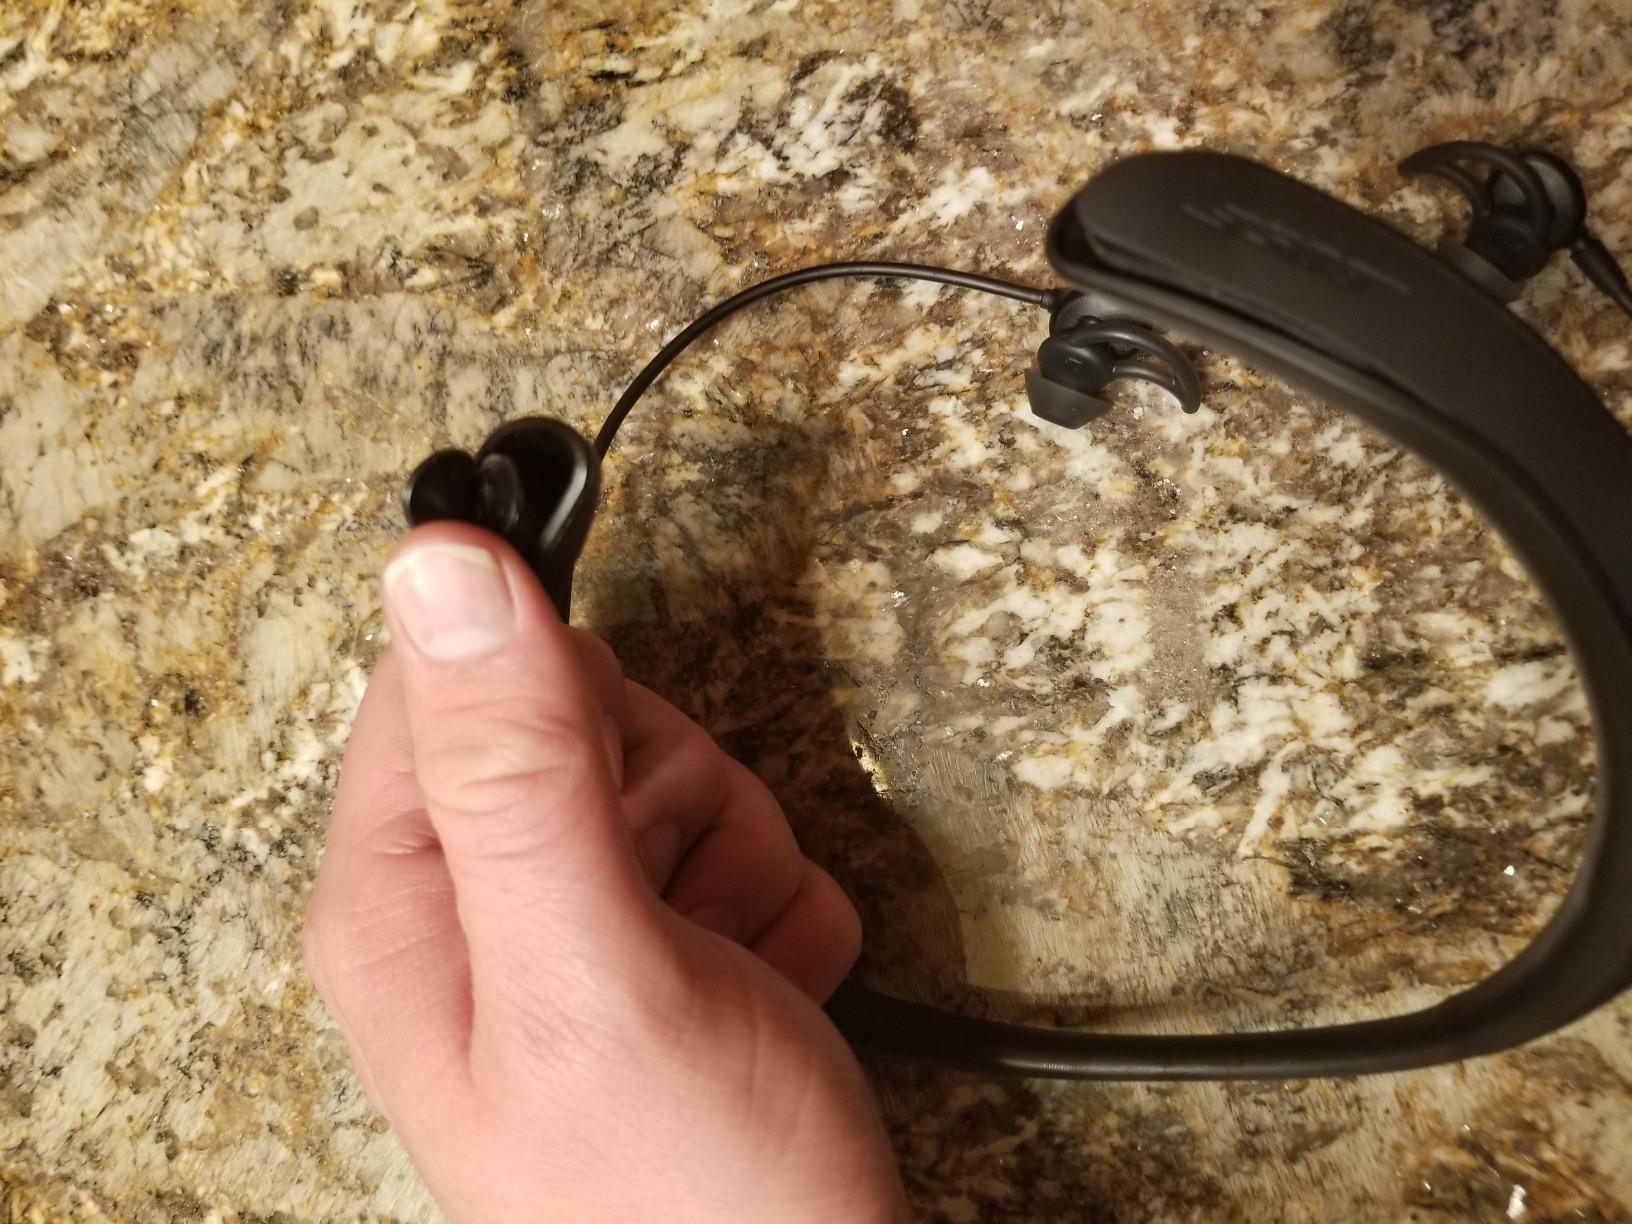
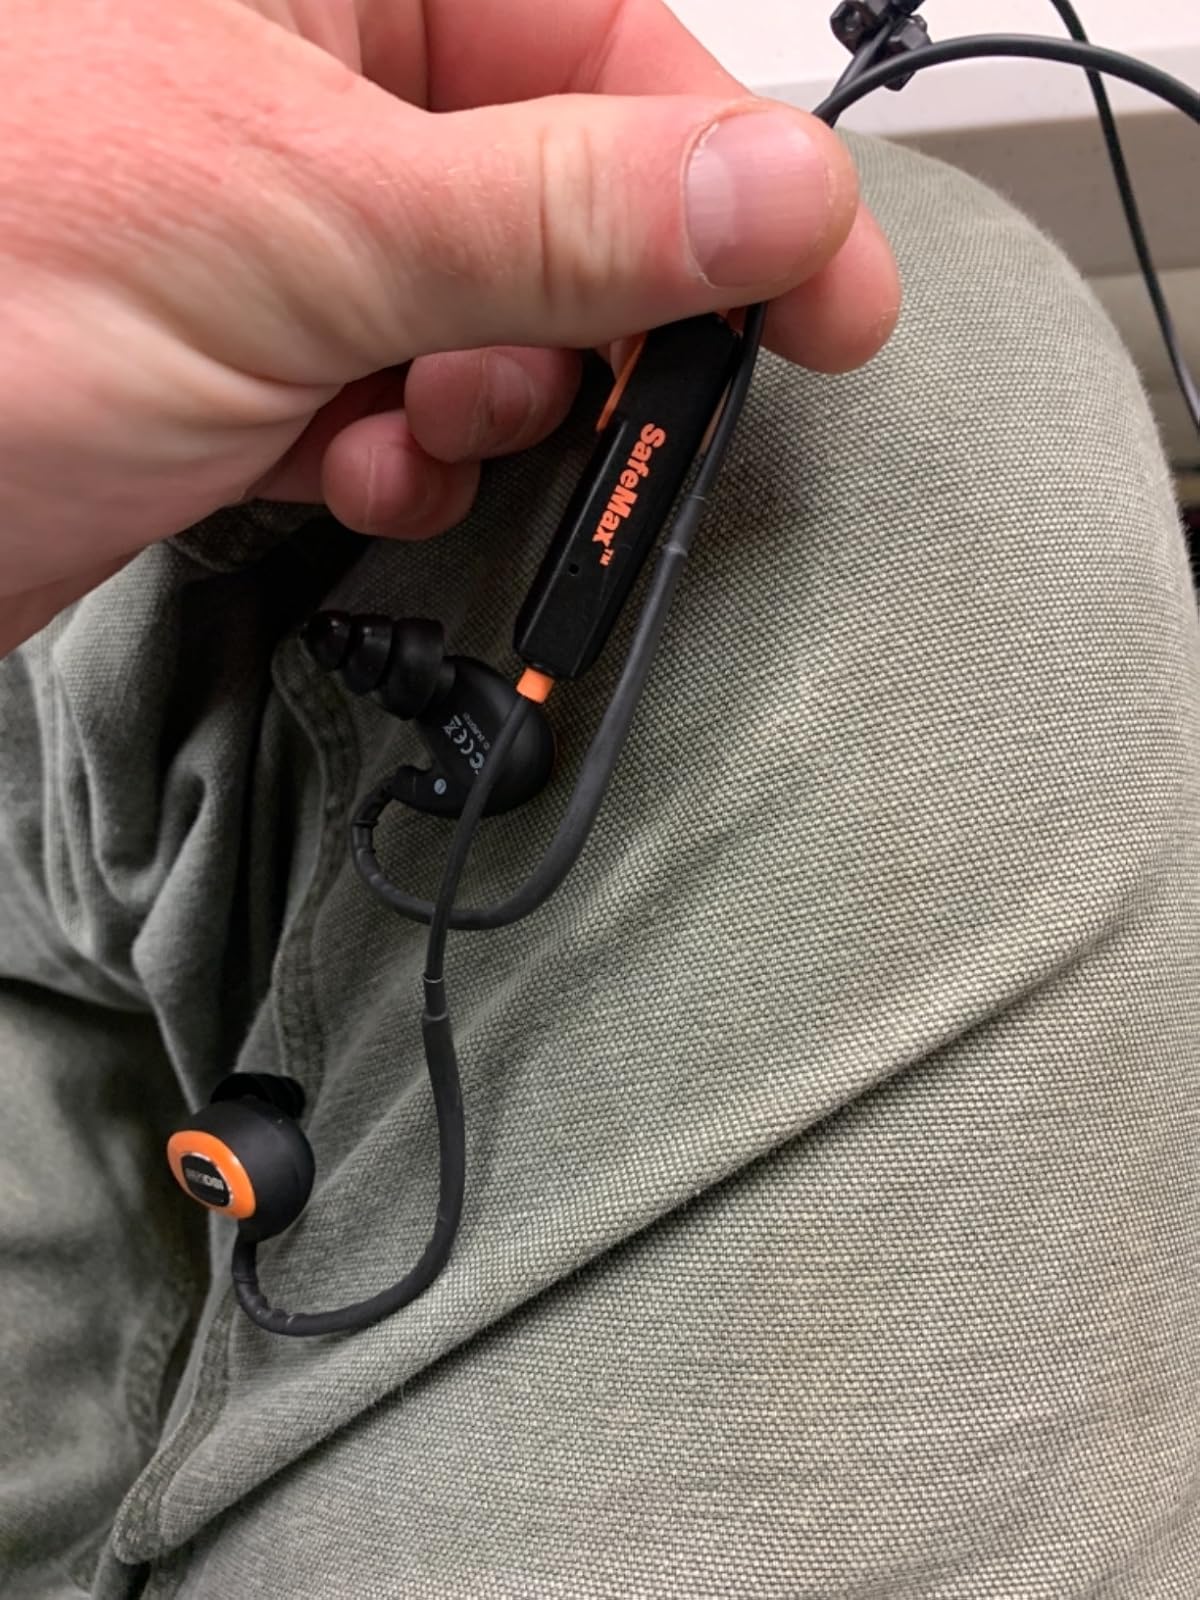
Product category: headphones
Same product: no